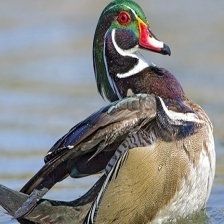
Species: WOOD DUCK
Scientific name: AIX SPONSA
ImageNet parent category: drake